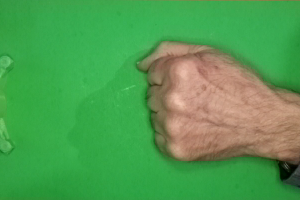
Label: rock